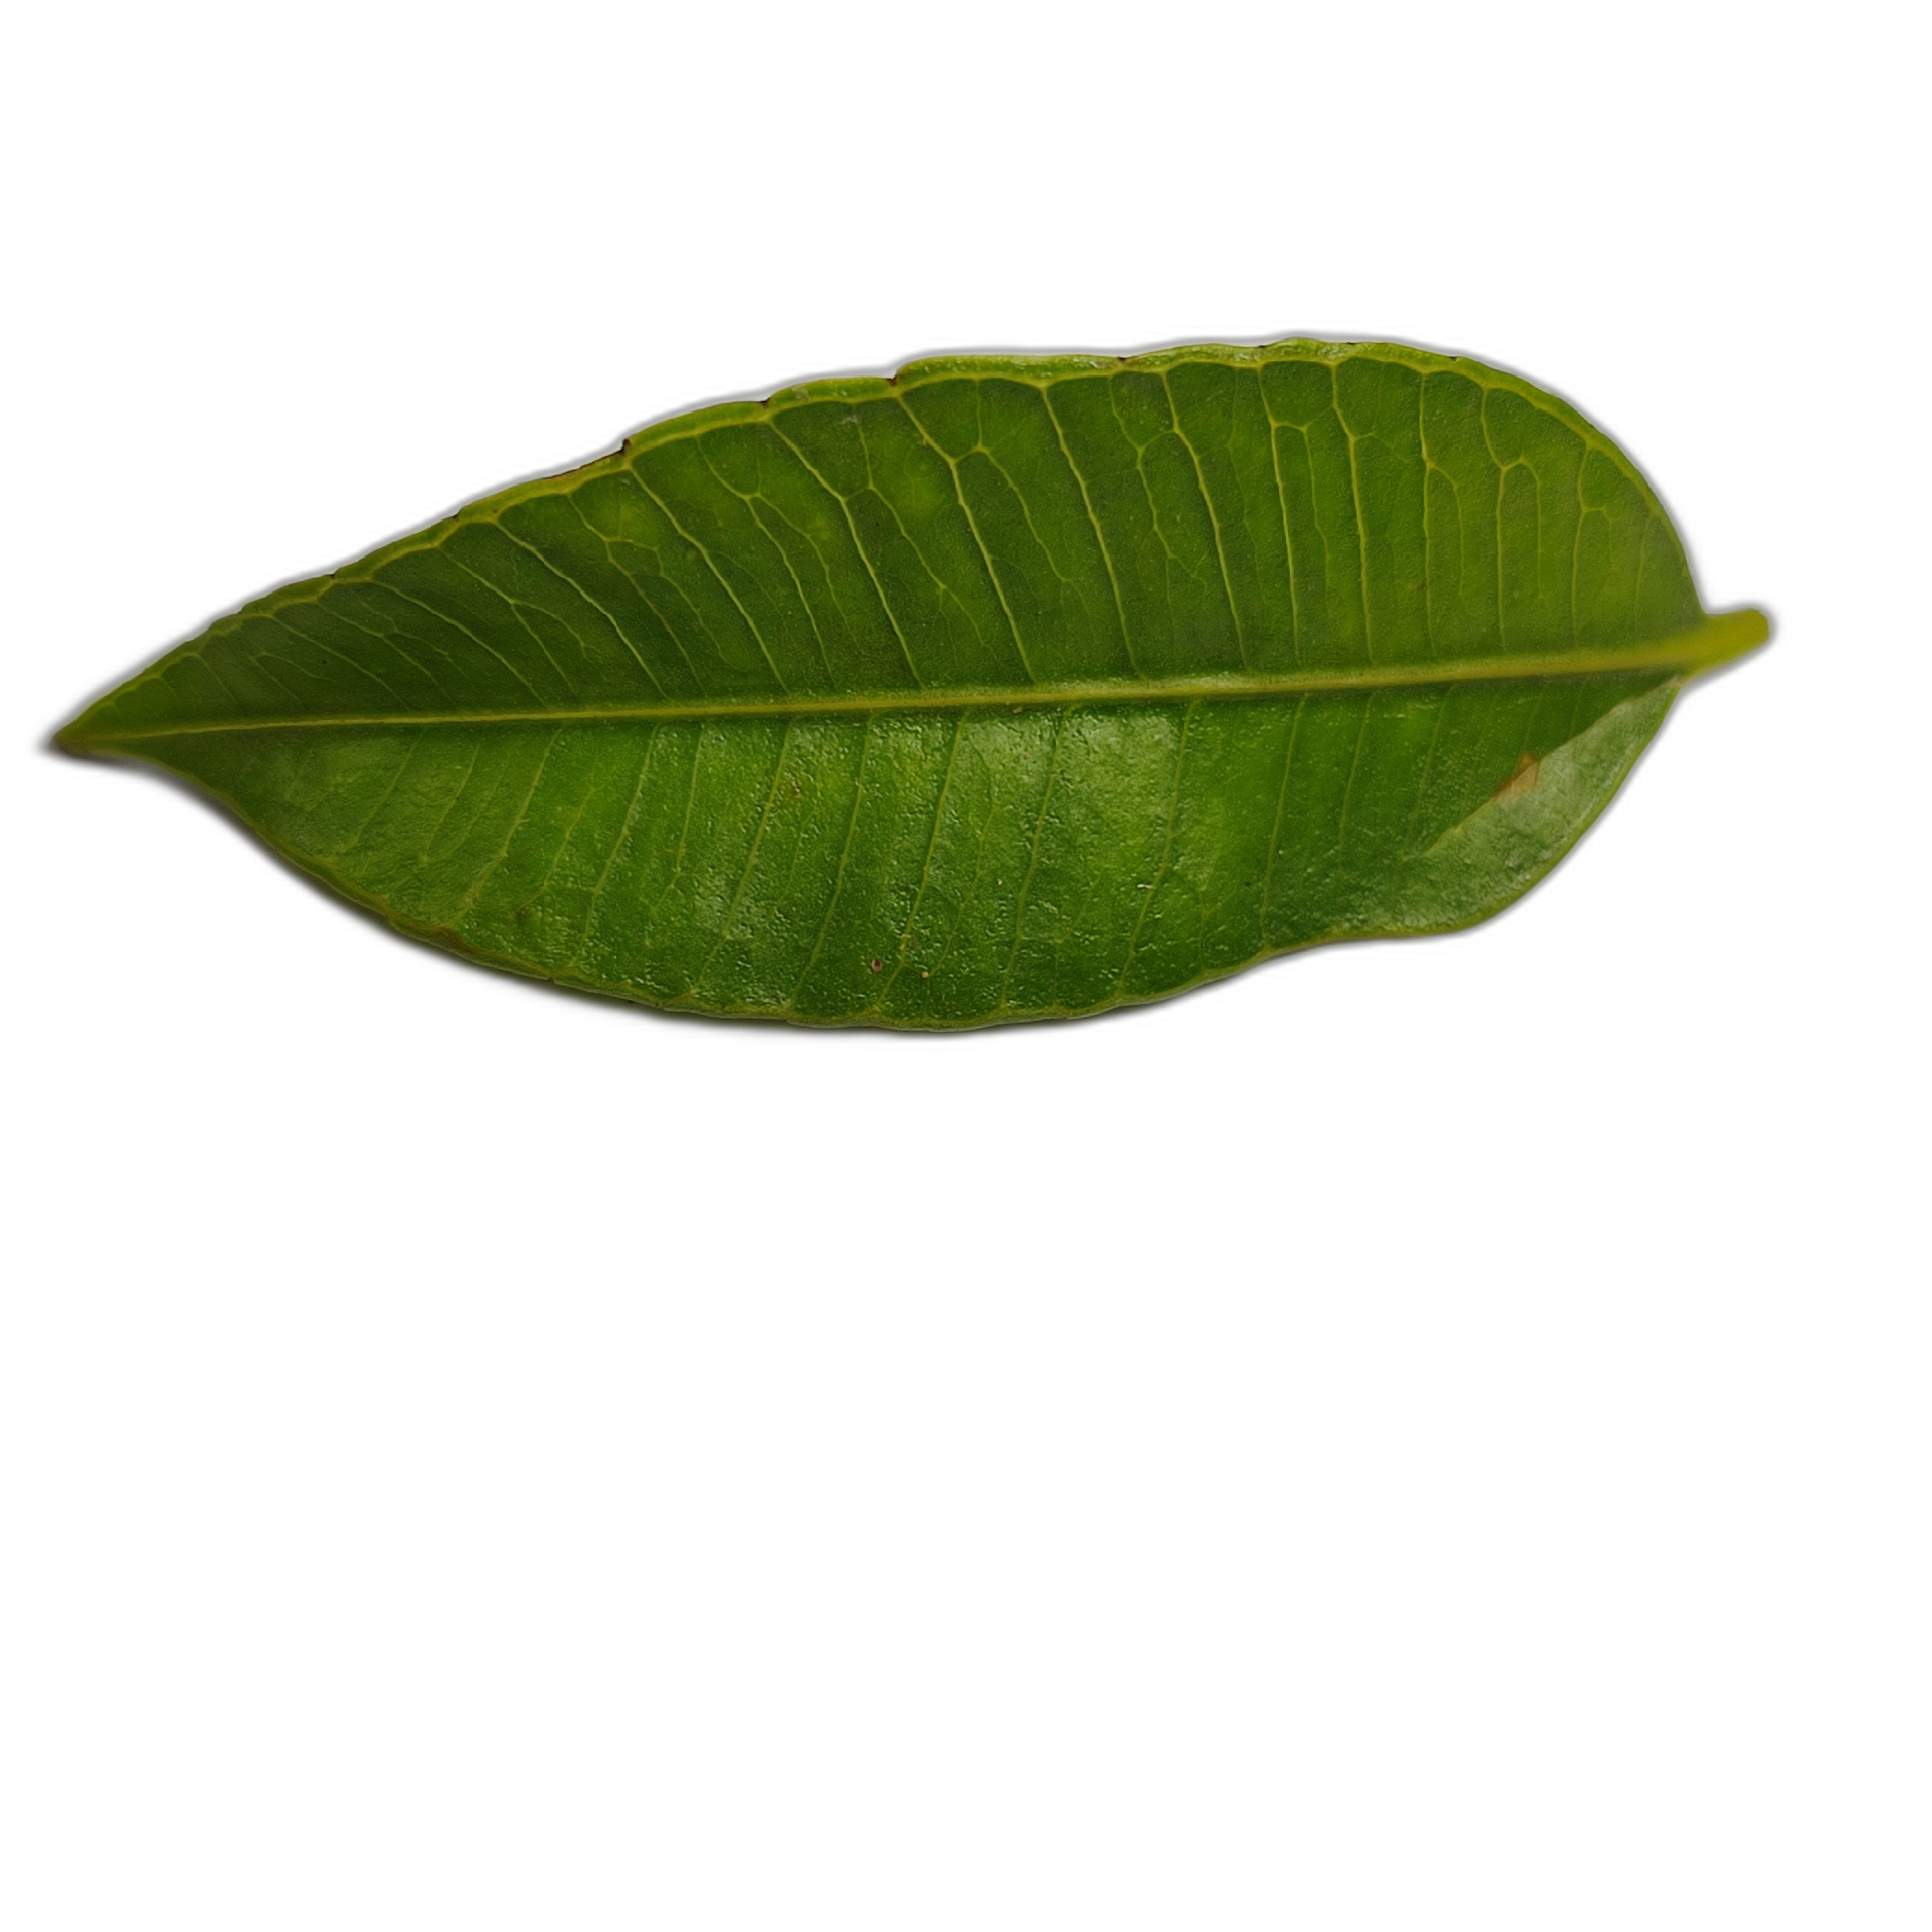
Label: healthy